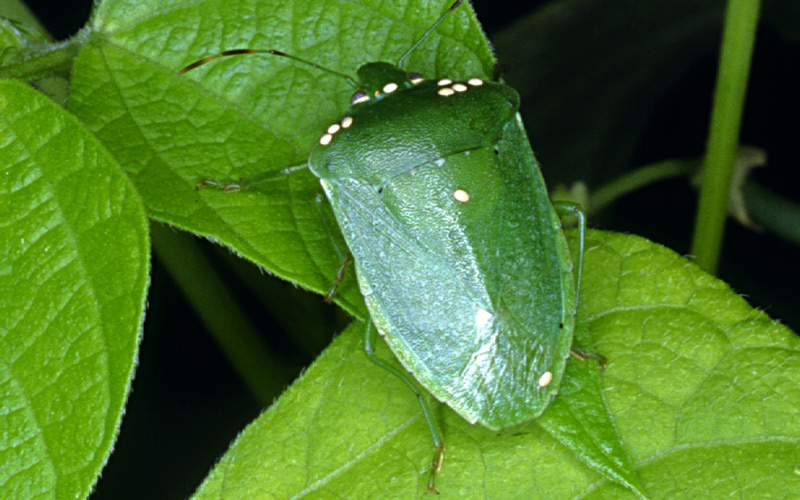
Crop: unknown
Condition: bean